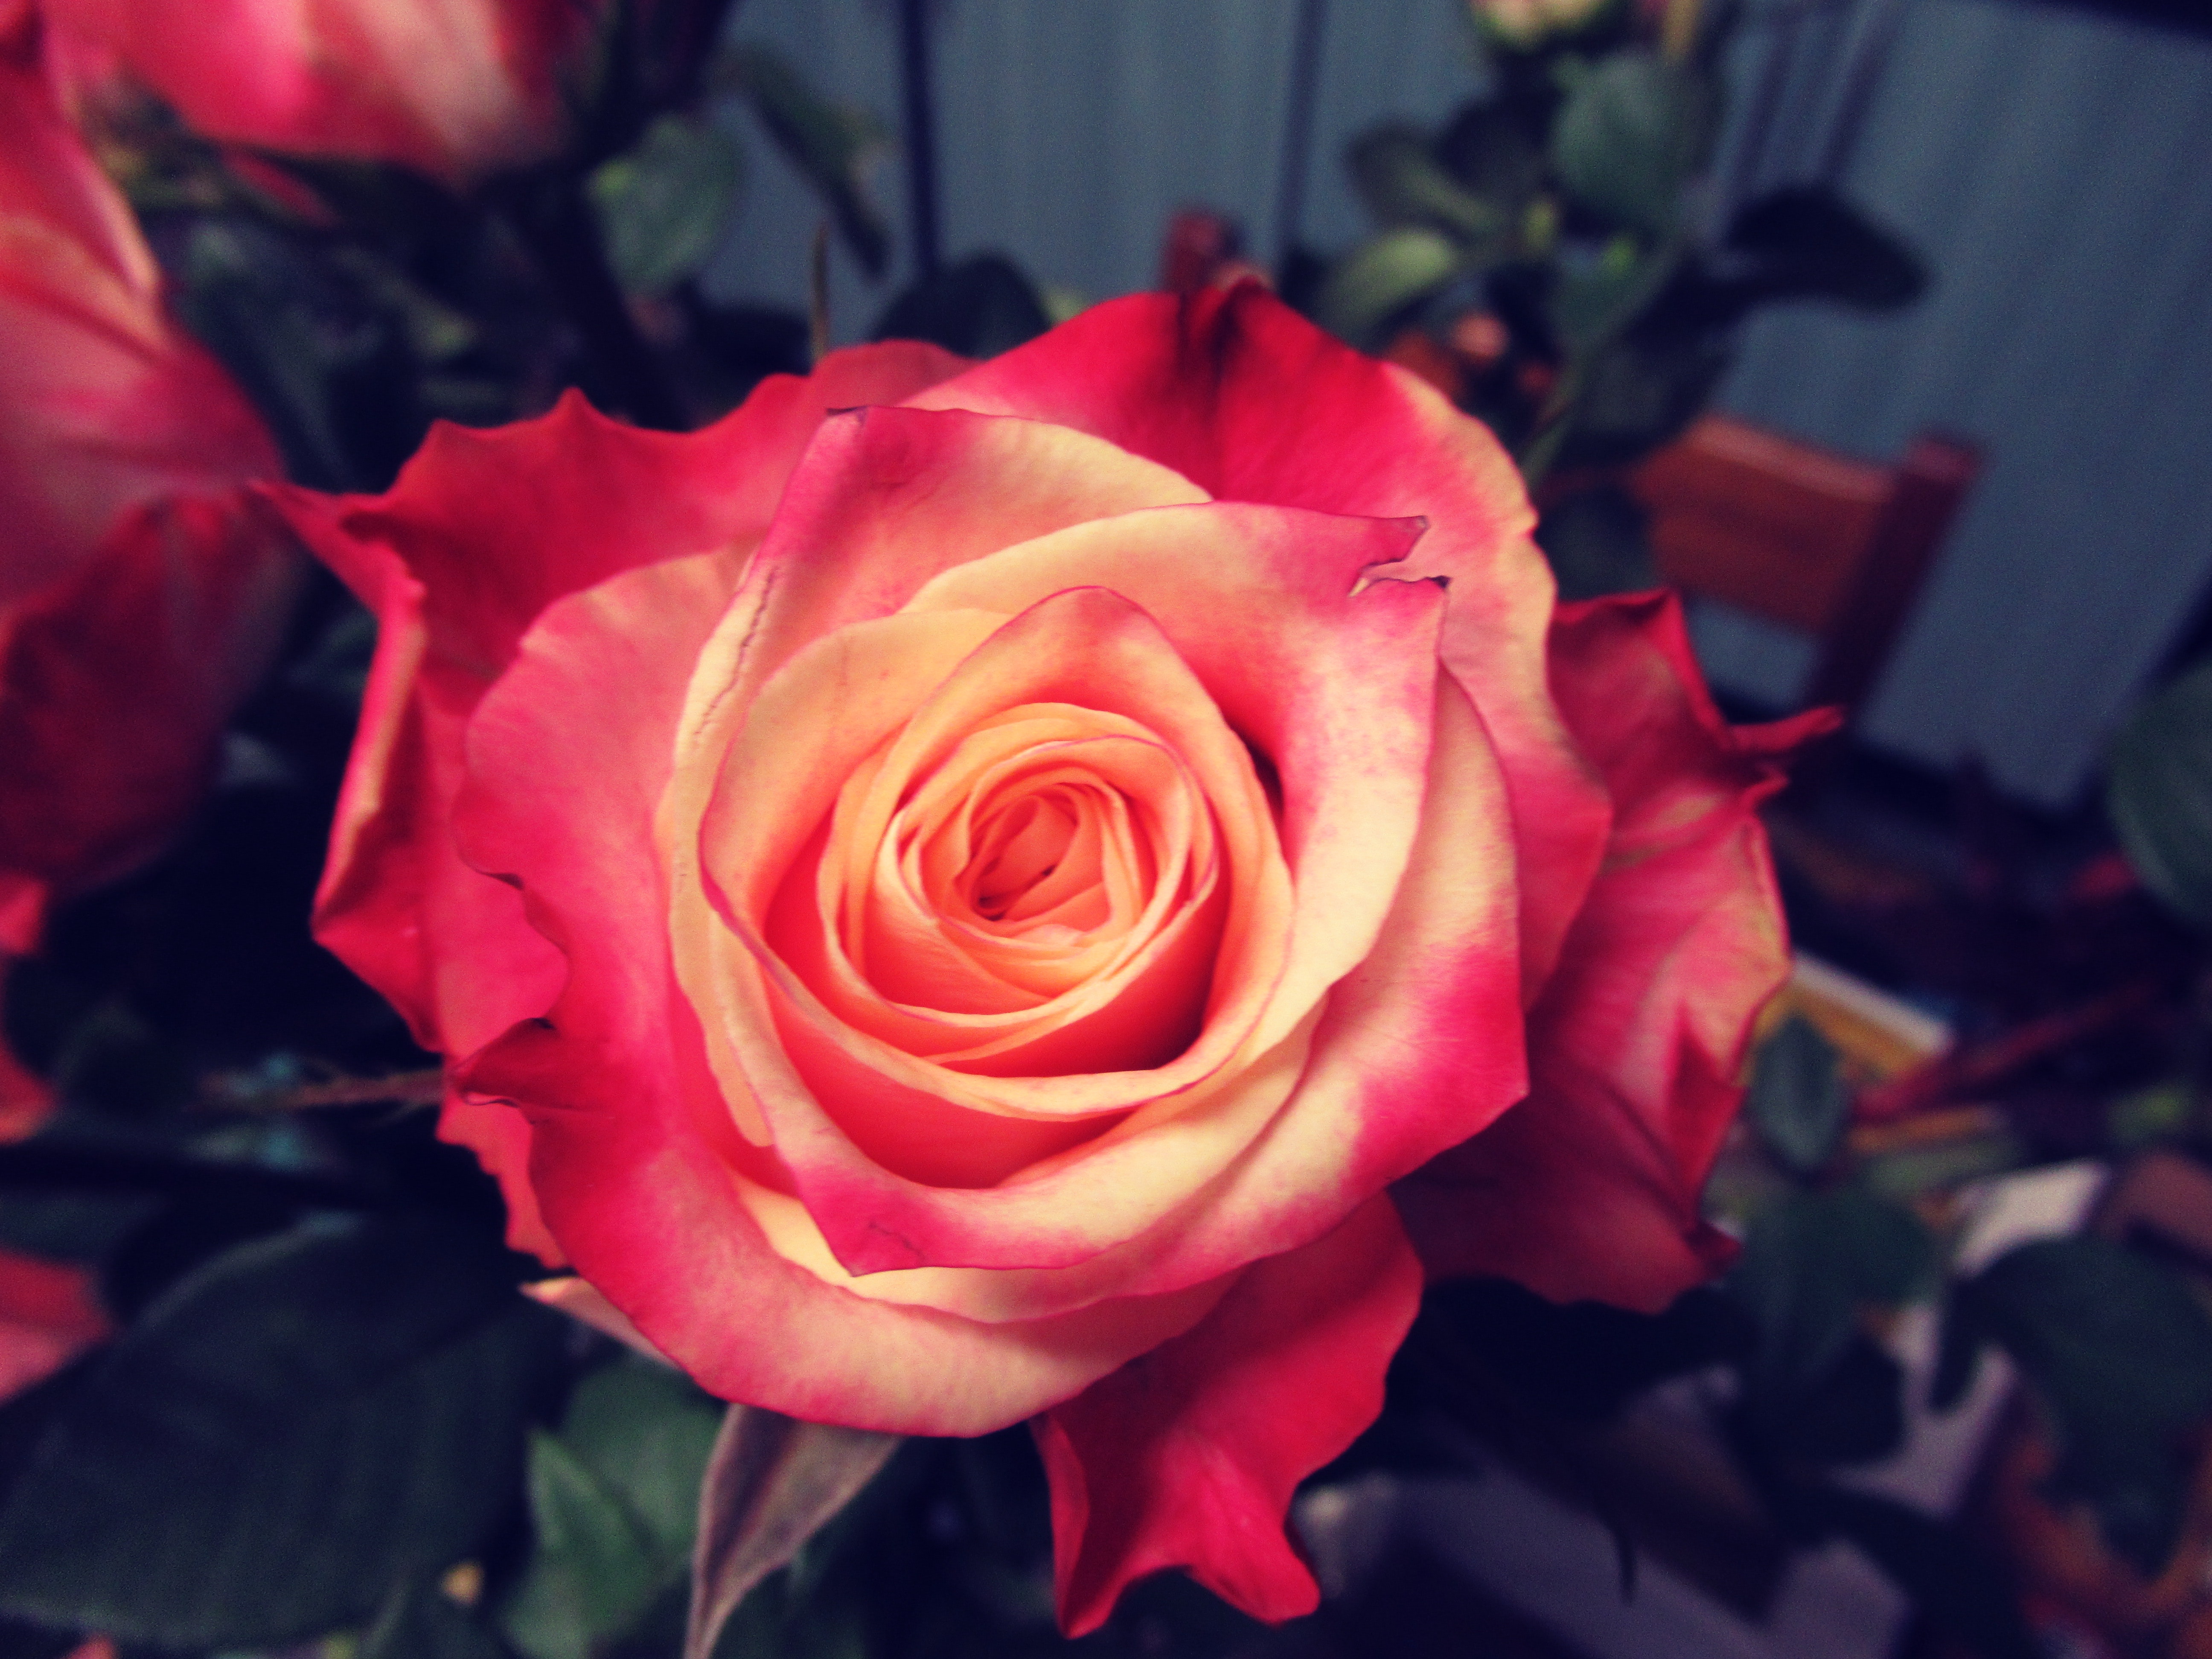
flower, flowering plant, garden roses, rose, red, petal, pink, rose family, plant, floribunda, beauty, Hybrid tea rose, rose order, cut flowers, floristry, botany, close up, bouquet, sky, floral design, spring, still life, photography, valentine's day, flower arranging, peach, still life photography, rosa centifolia, love, annual plant, china rose, artificial flower, plant stem, perennial plant, begonia